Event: Nepal Earthquake
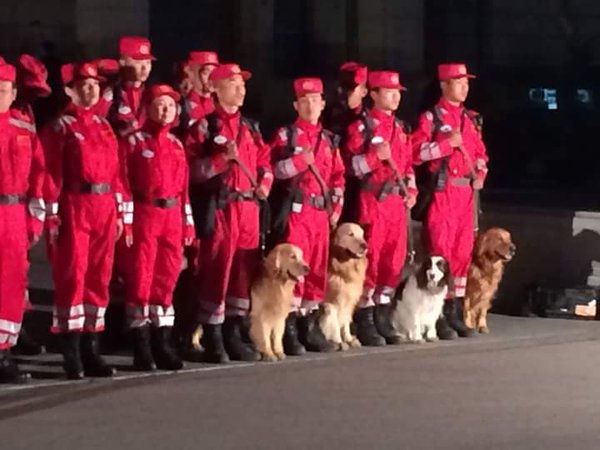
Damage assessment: no_damage